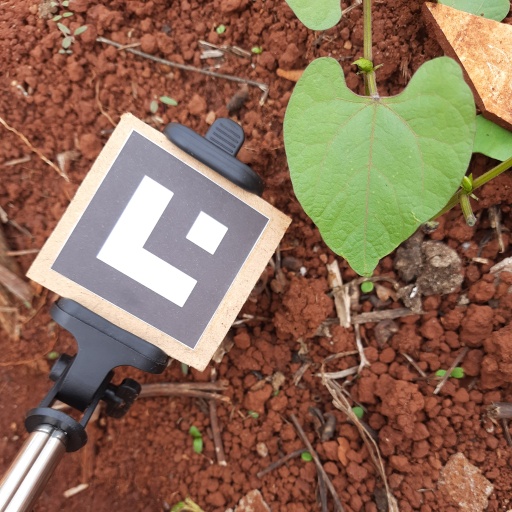
Observations: flat surface, no eating holes, under cloudy sky